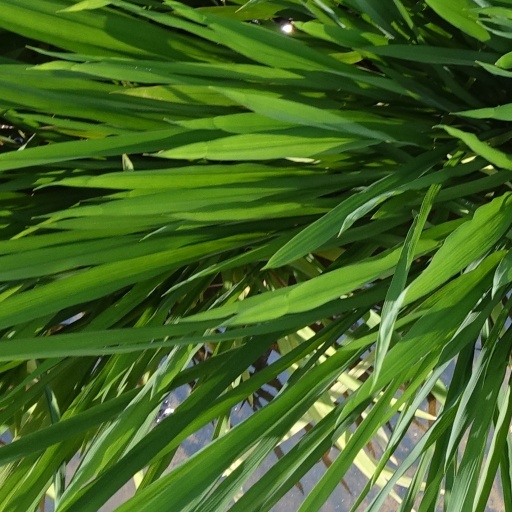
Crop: rice